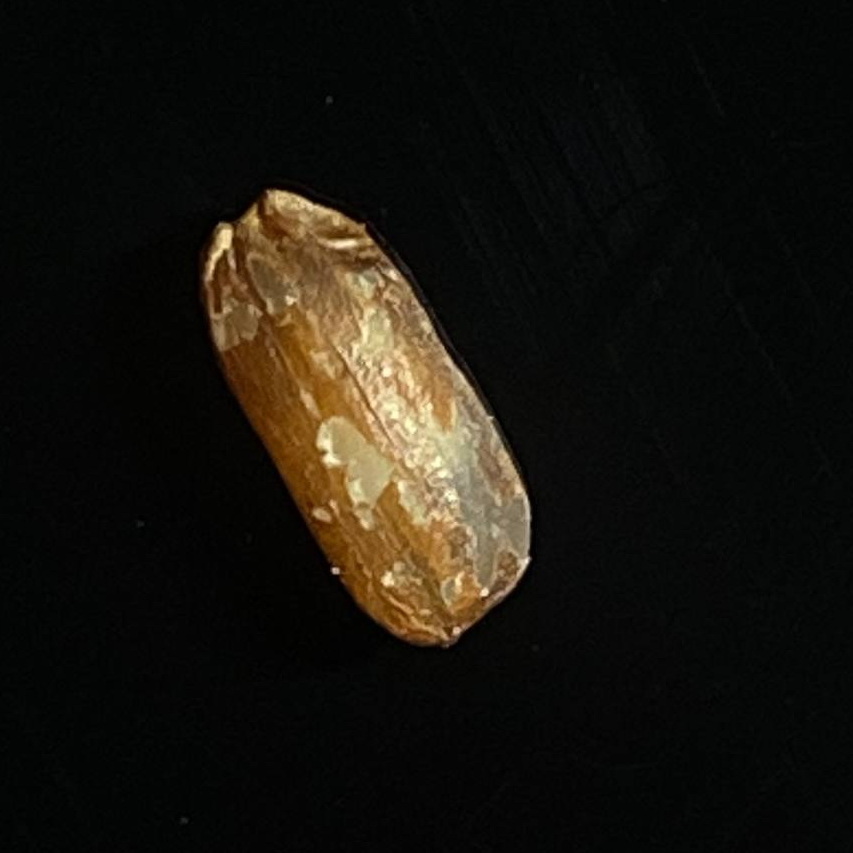
Rice variety: Lal_Biroi